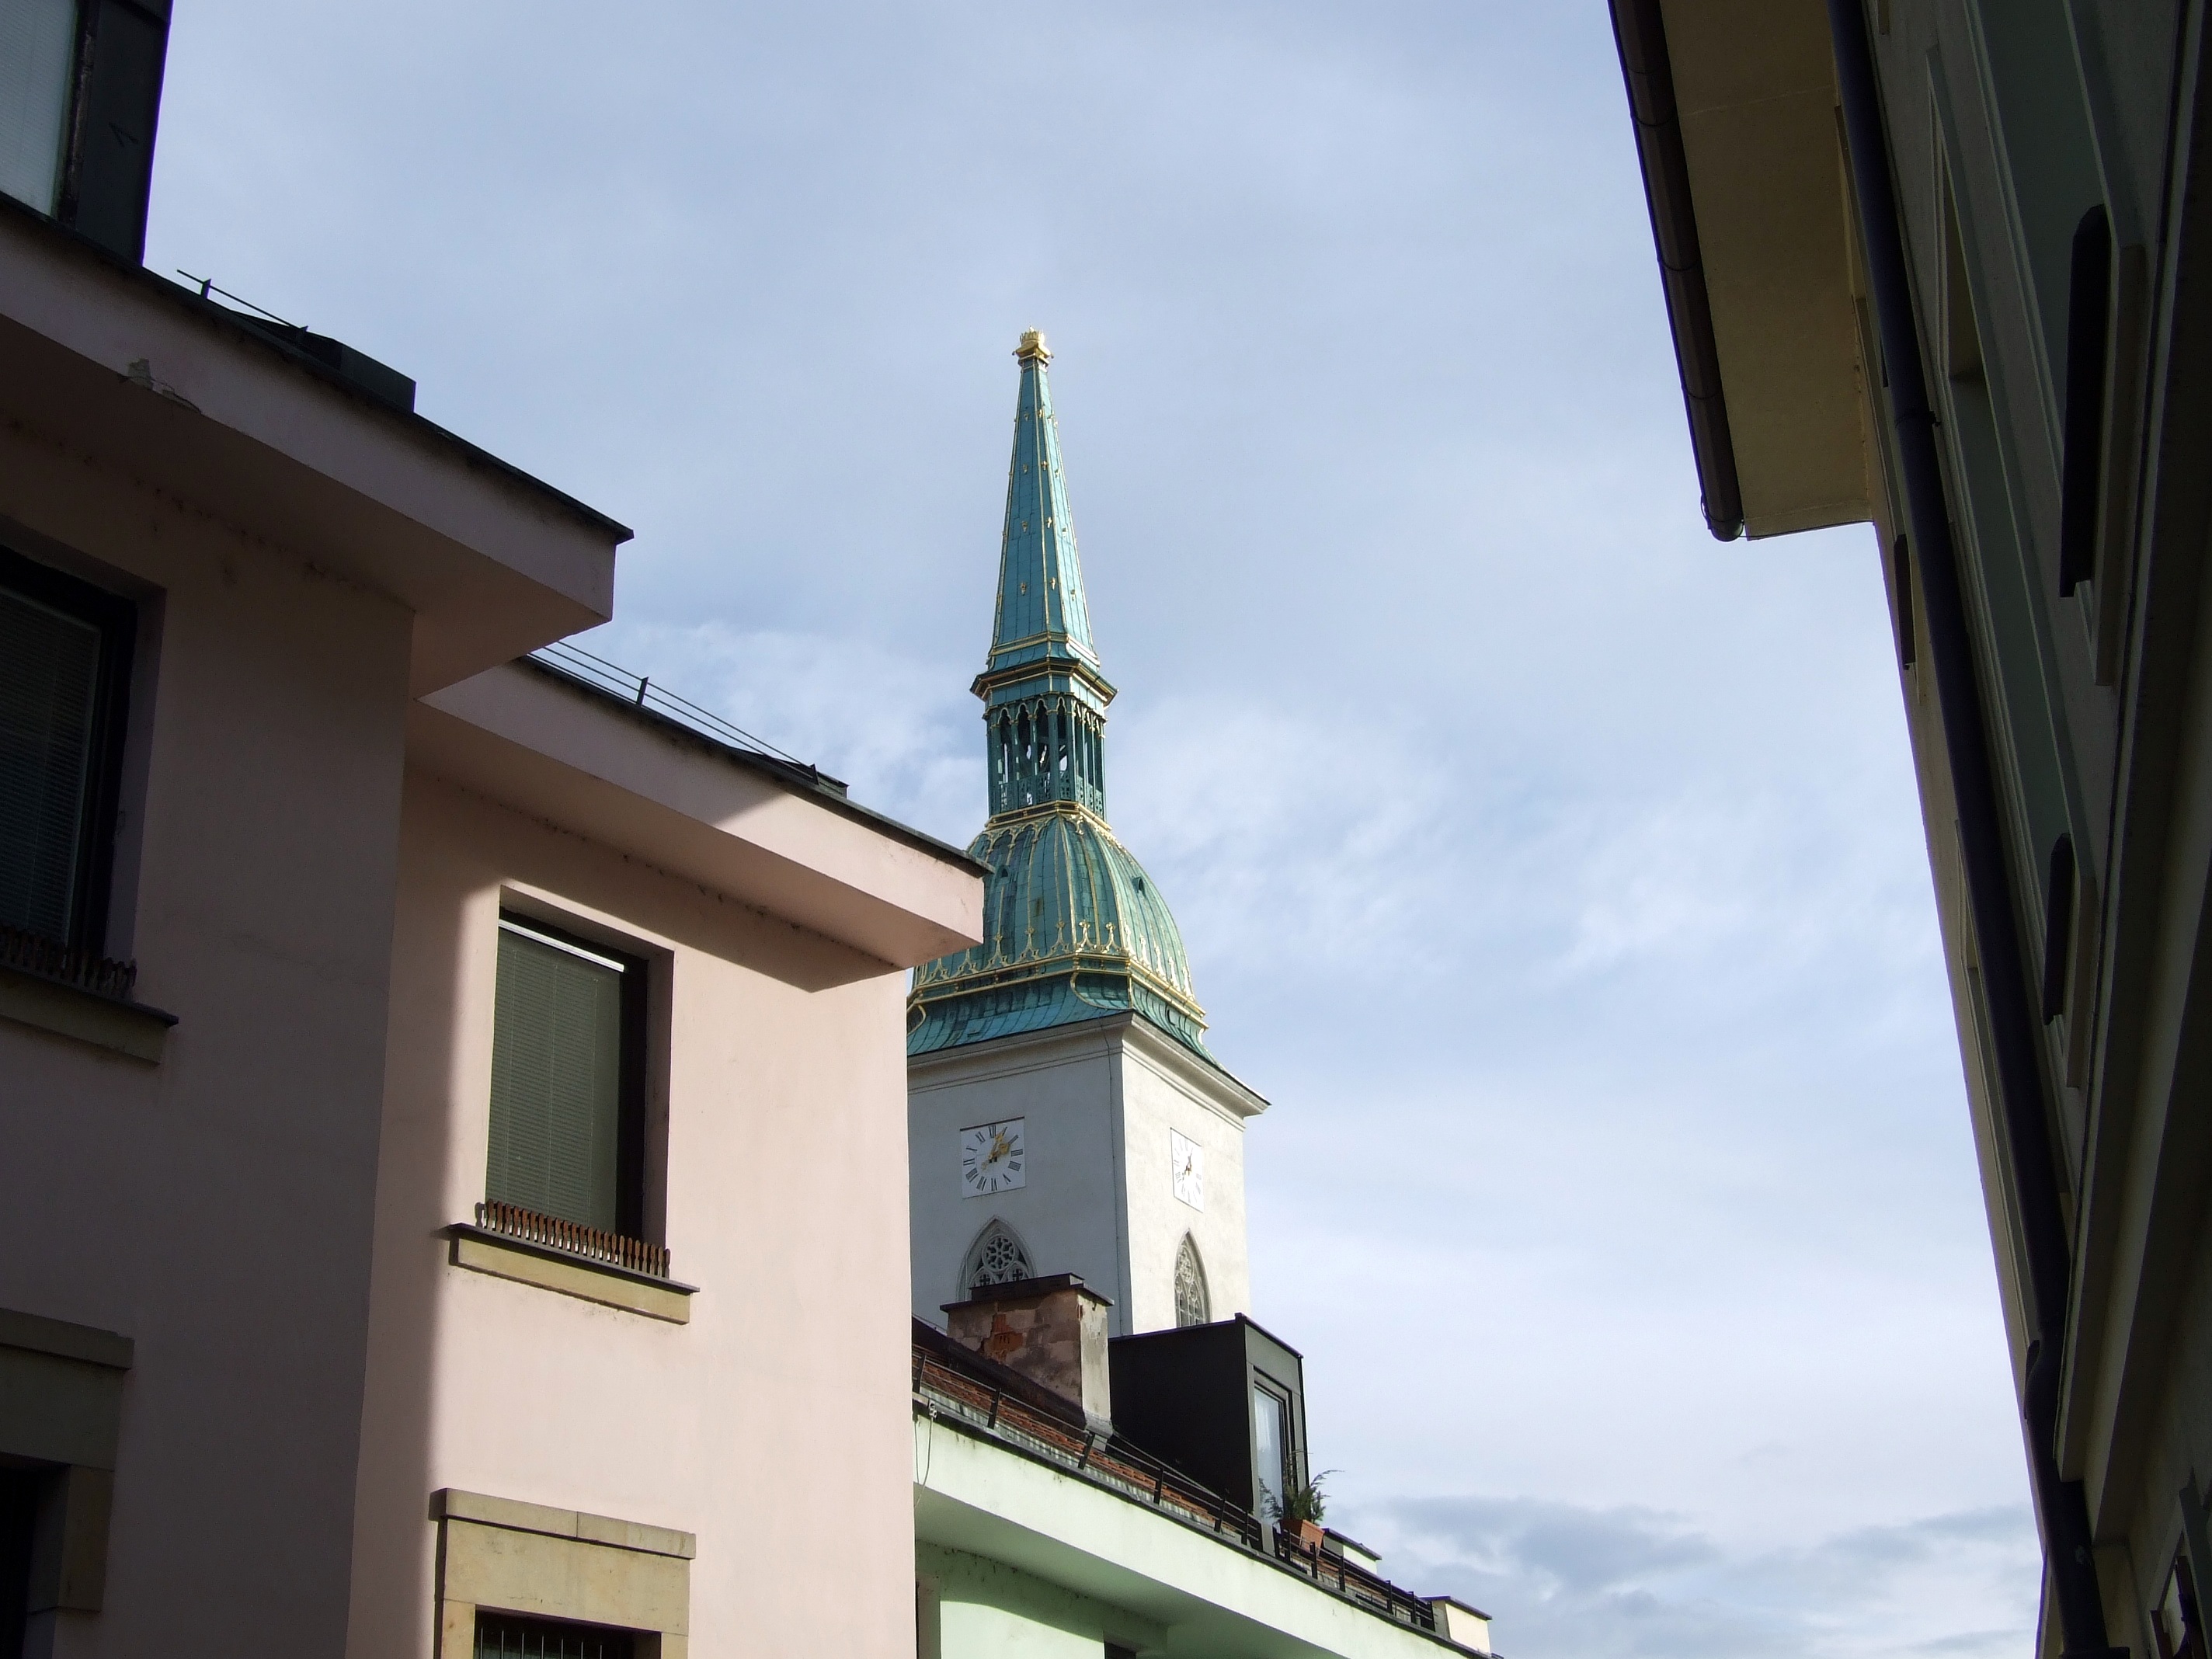
architecture, building, skyscraper, tower, facade, church, cathedral, place of worship, spire, steeple, bratislava, slovakia